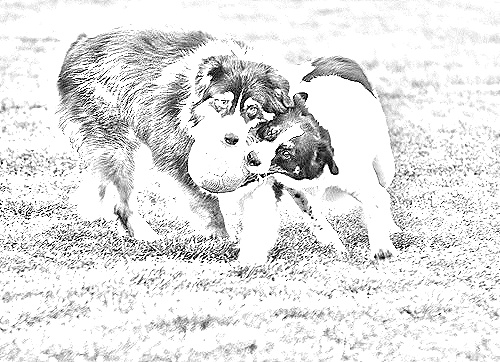
Portrait style: Sketch Portrait